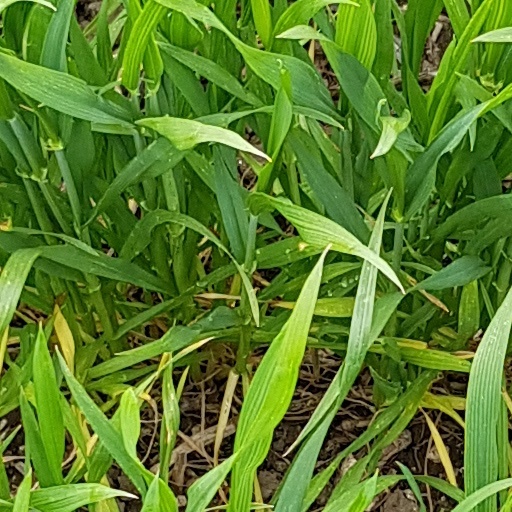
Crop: wheat